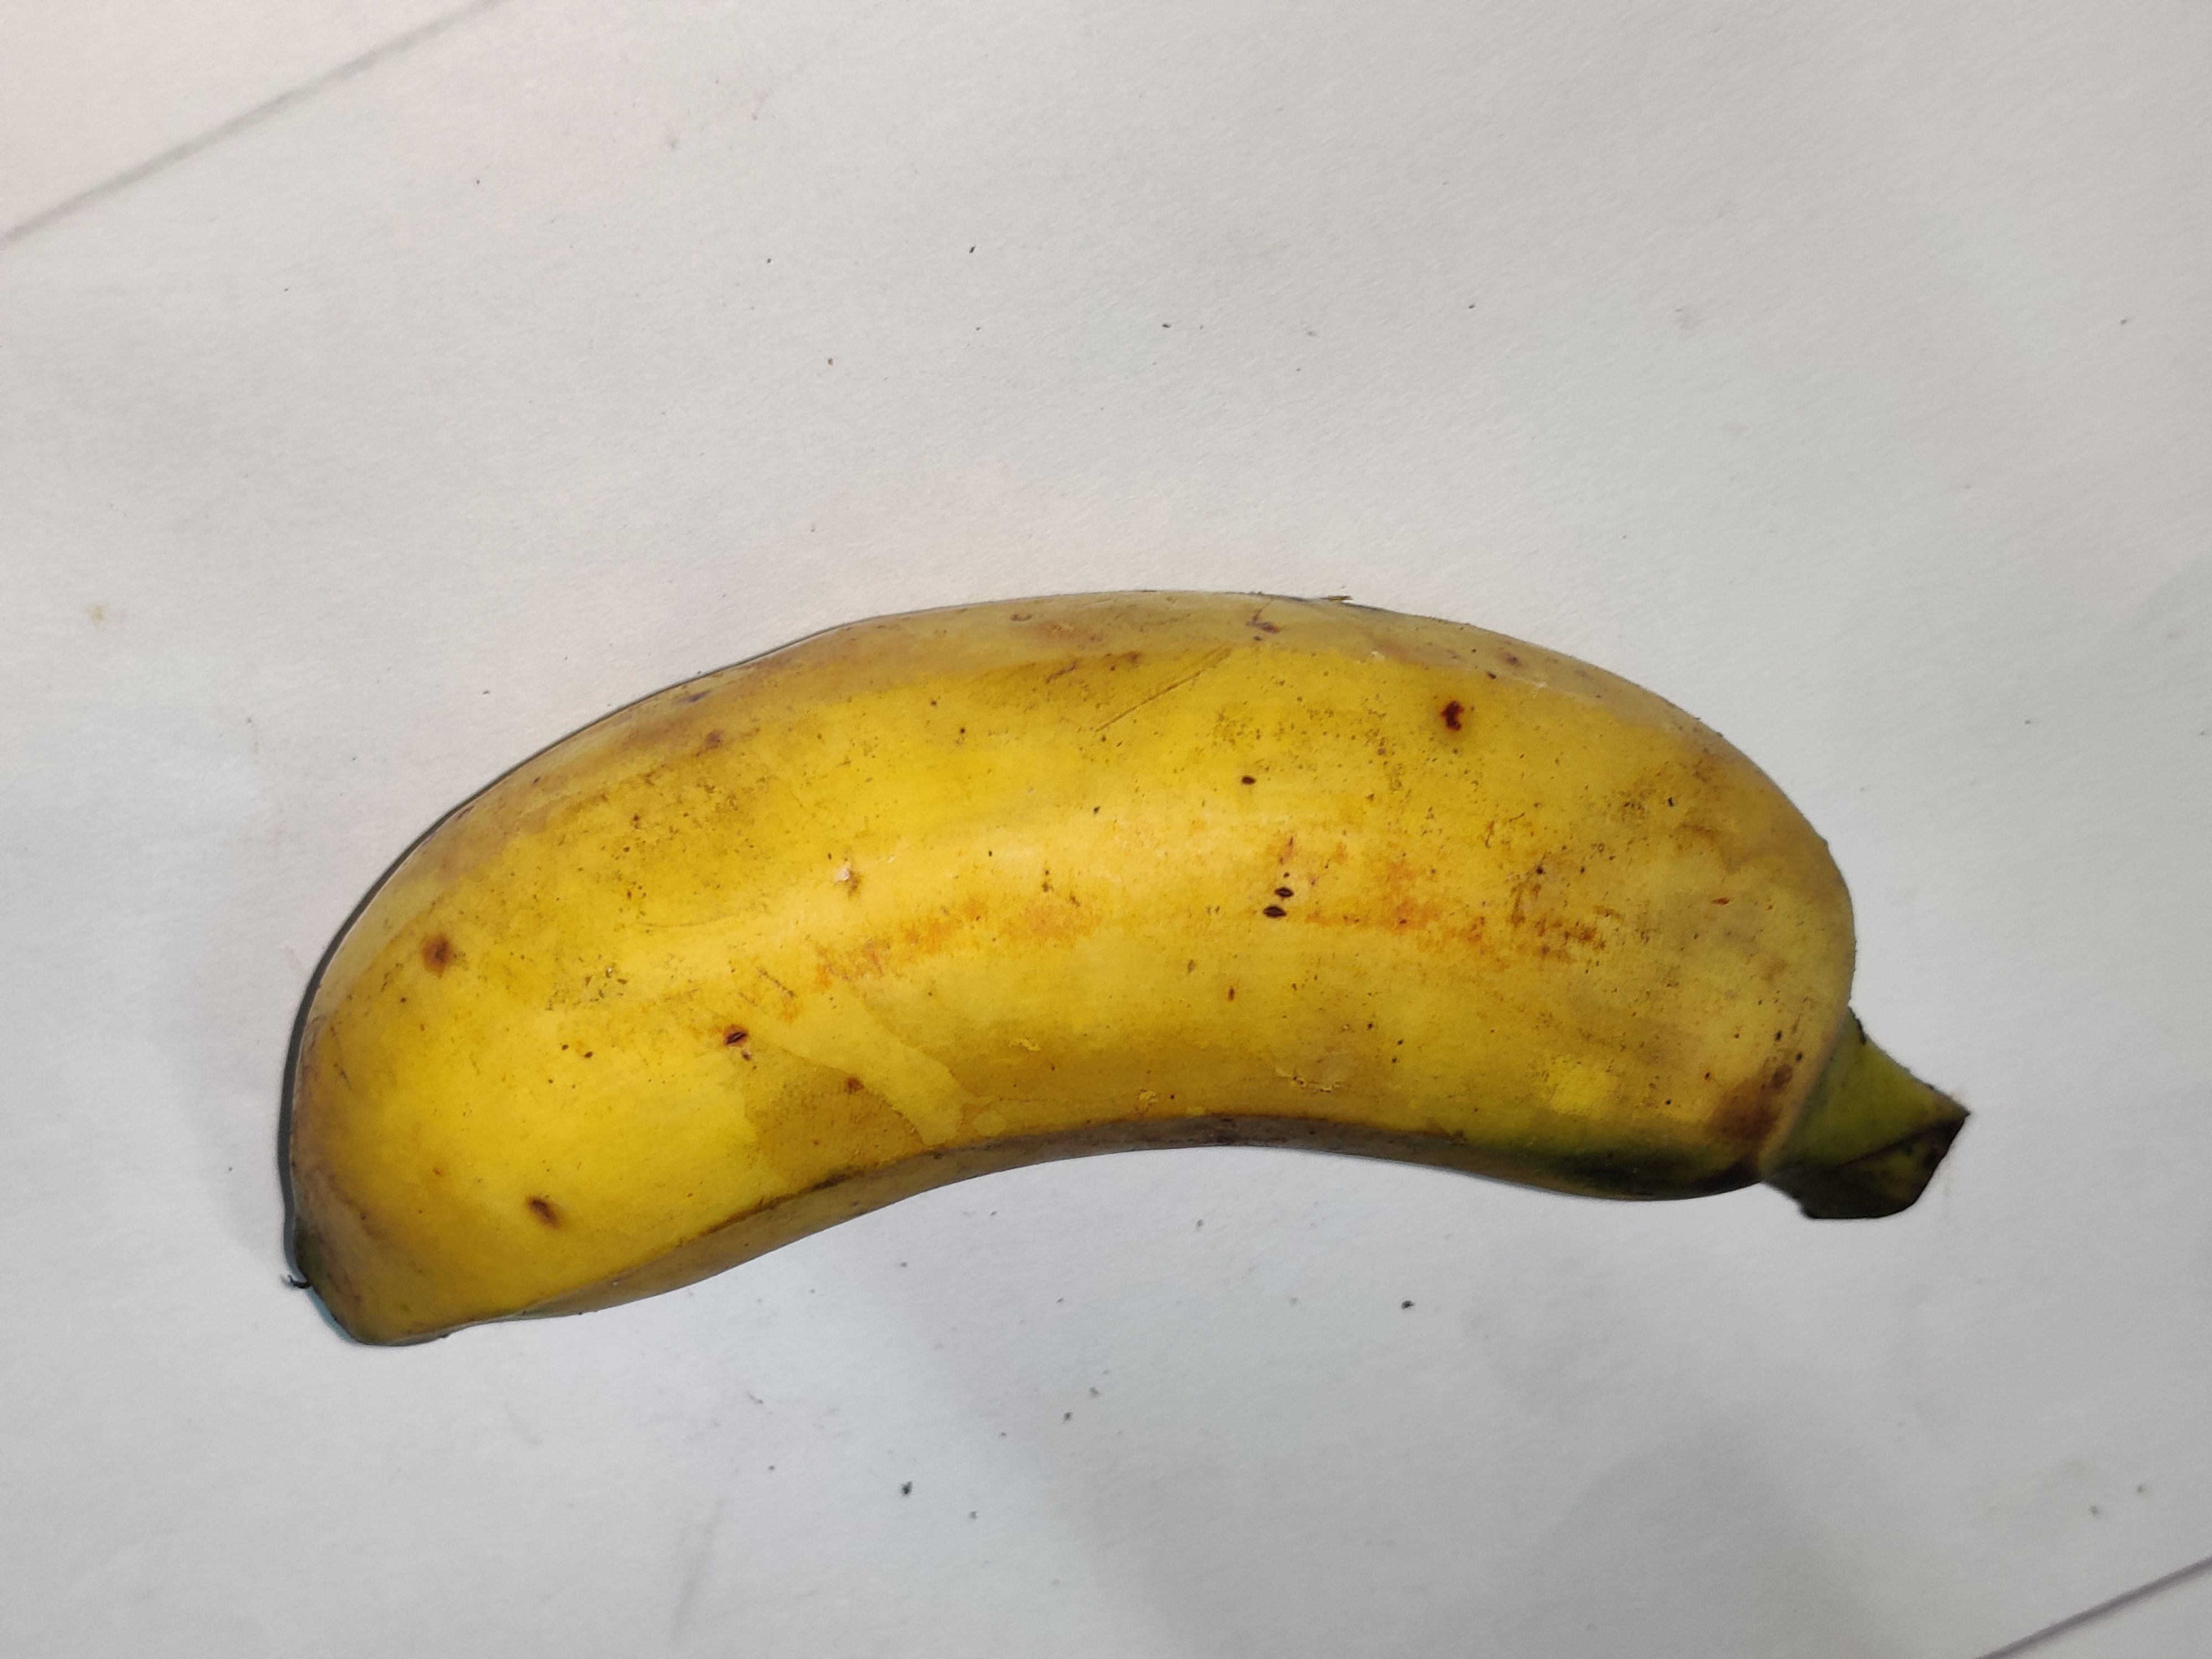
Fruit: banana
Grade: 1st-grade